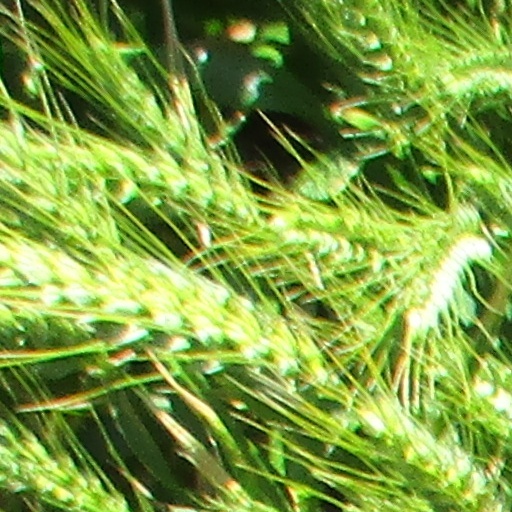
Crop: wheat